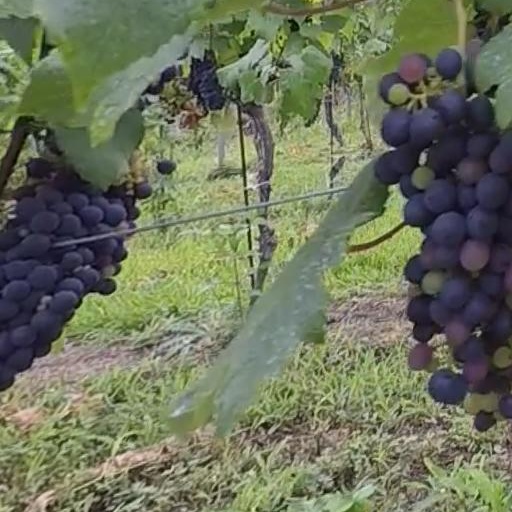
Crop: grape